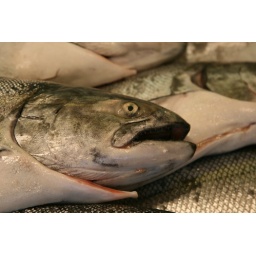
fish market in Seattle